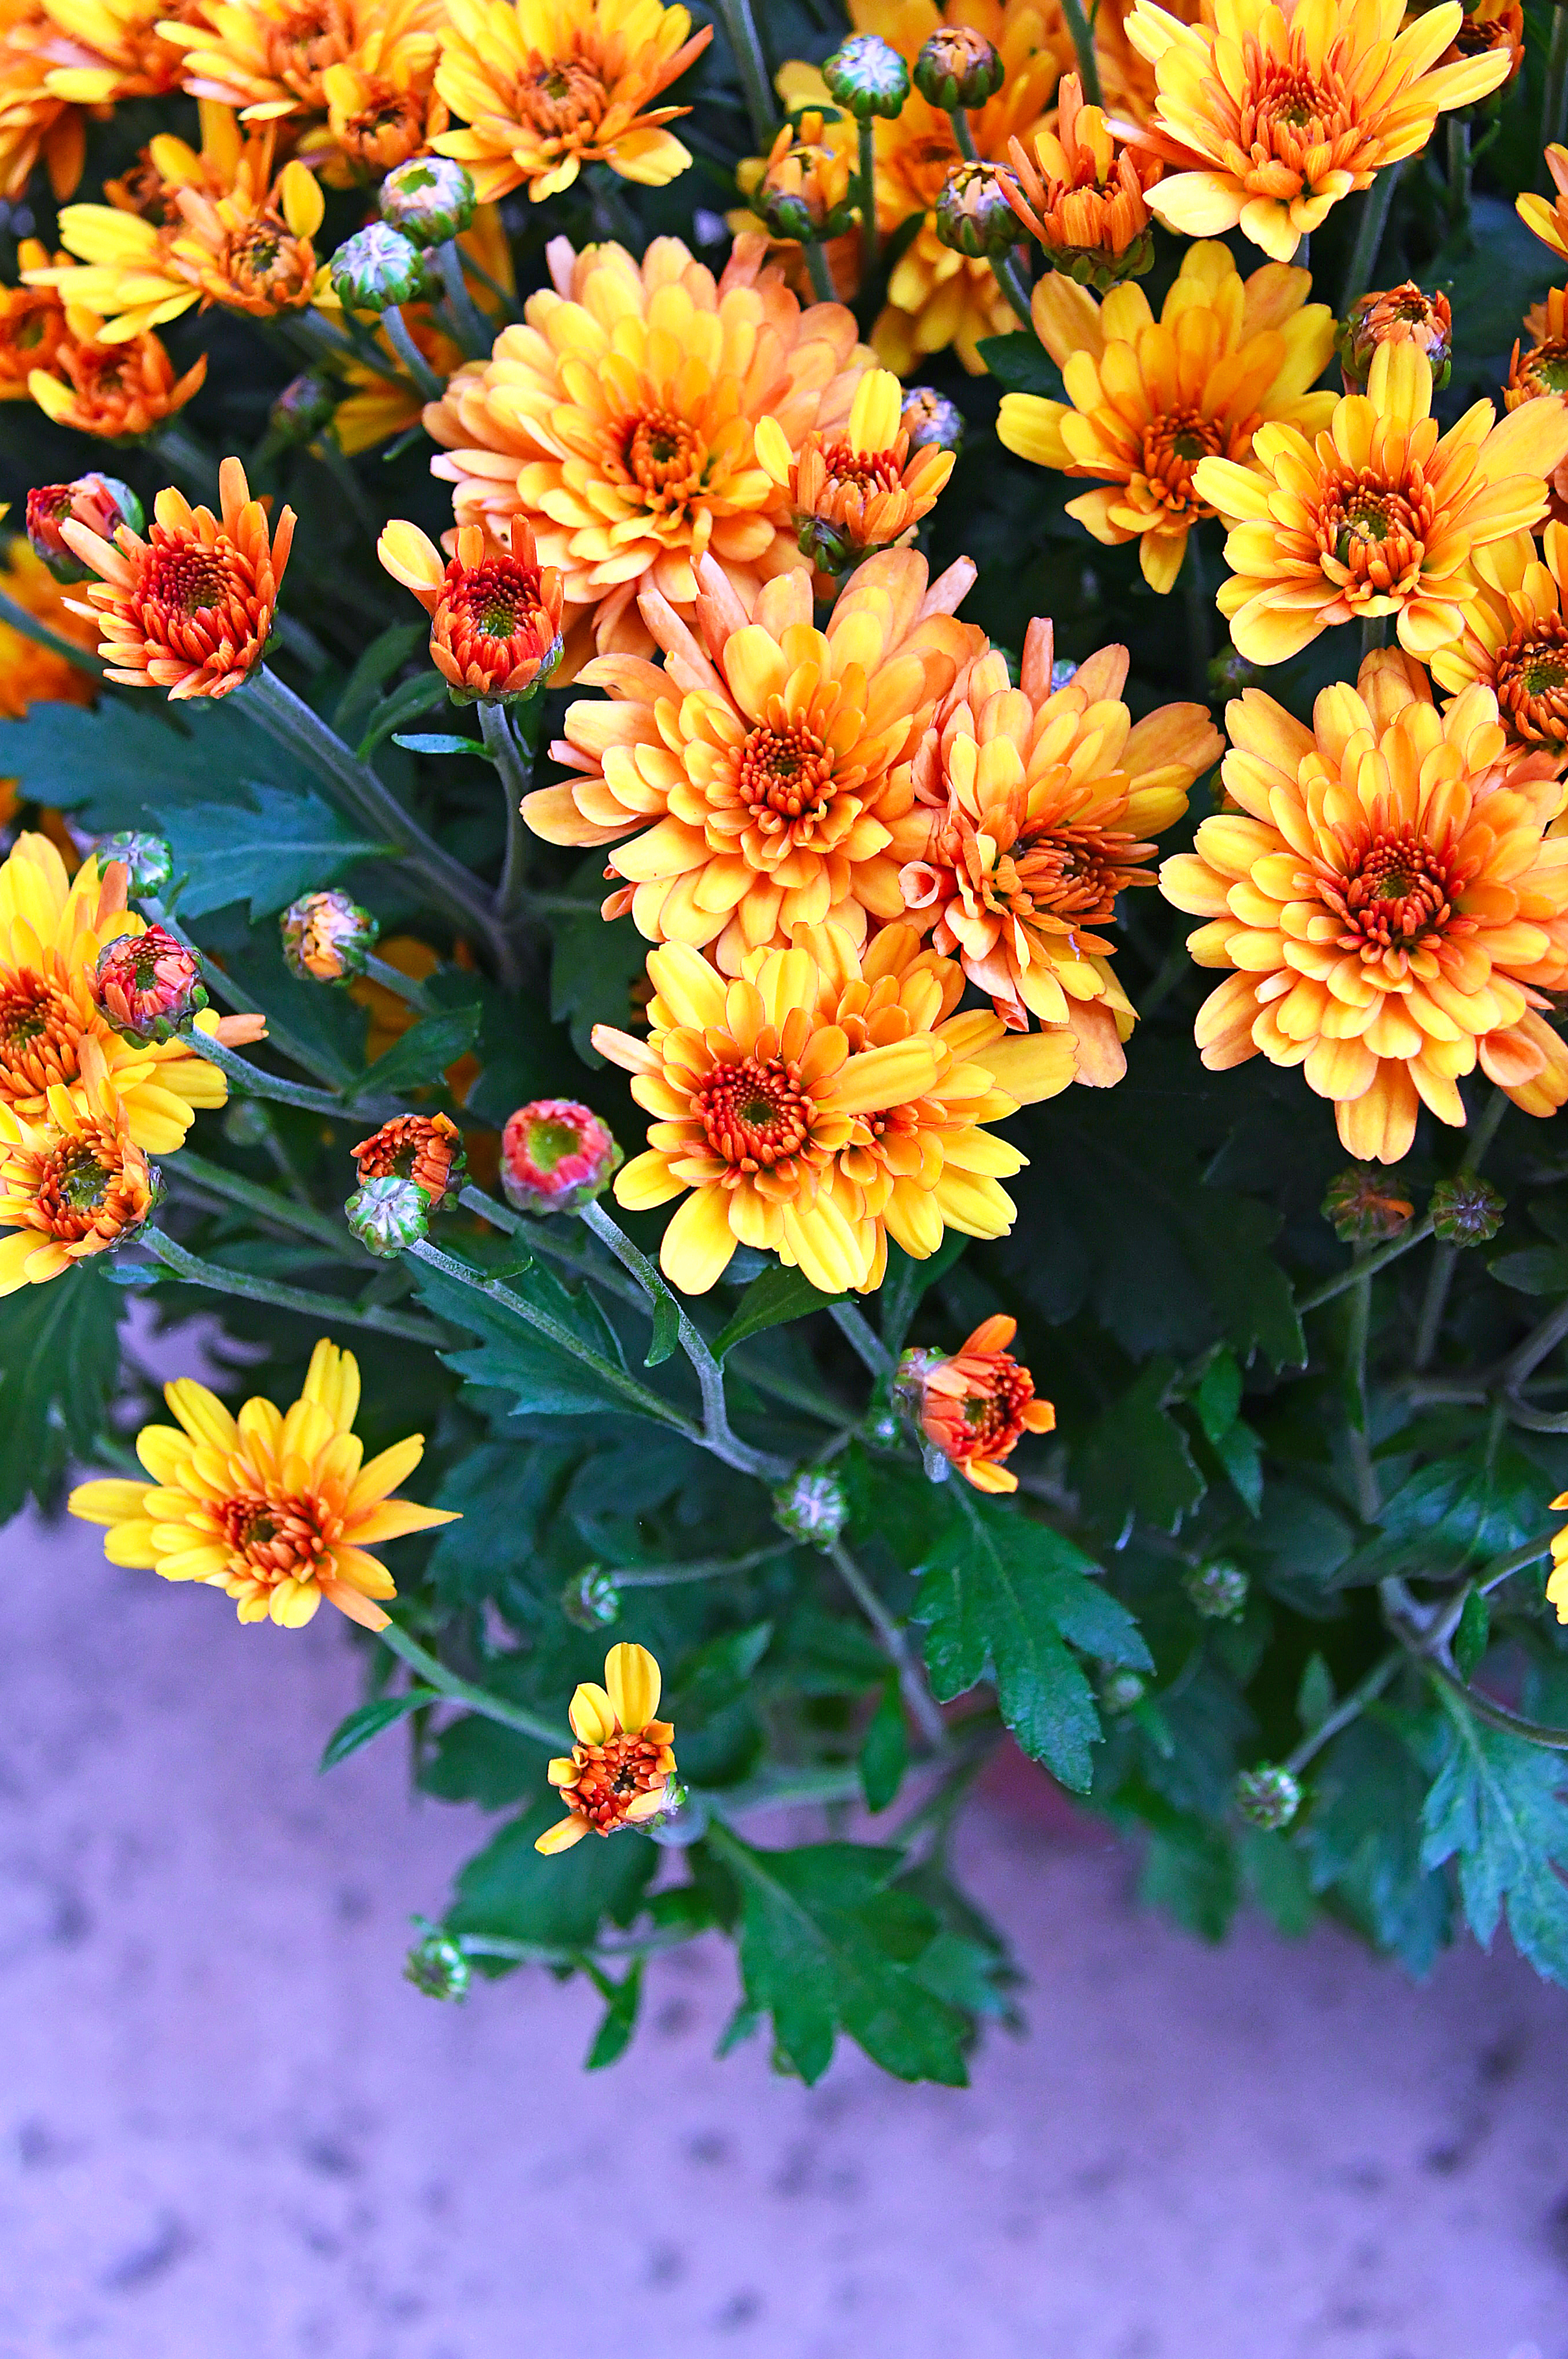
chrysanthemum, yellow, chrysanthemums, flower, flowers, background, autumn, nature, bloom, closeup, garden, petal, sky, plant, beautiful, botany, colorful, season, field, flora, floral, fresh, bright, leaf, spring, flowering plant, english marigold, floral design, annual plant, floristry, Zinnia angustifolia, daisy family, herbaceous plant, calendula, wildflower, perennial plant, Forb